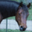
Label: horse